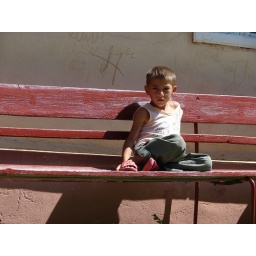
Gypsy boy at the church in Romania